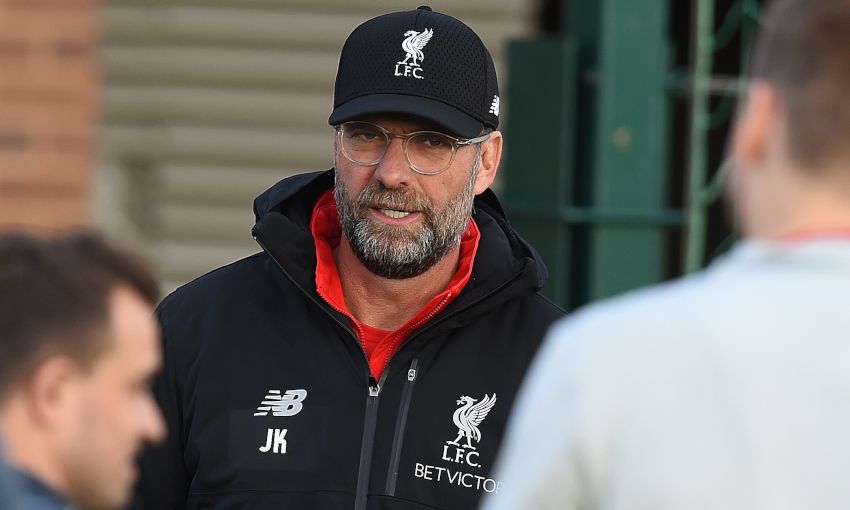
Gender: men